New Union Treaty

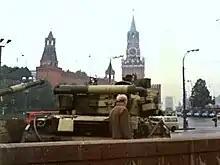
GKChP aligned tanks on Red Square during the August Coup

A less centralized federal system was proposed by Gorbachev during the Communist Party Congress of July 1990. A draft of the New Union Treaty was submitted to the Supreme Soviet of the Soviet Union on 23 November 1990. A drafting committee started work on the text on 1 January 1991. Six of the fifteen Soviet republics, however, did not participate in the drafting of the treaty: Armenia, Georgia, Moldova, Estonia, Latvia and Lithuania. The proposal was approved by the Soviet of the Union on 6 March and sent to the Supreme Soviets of each republic for approval.